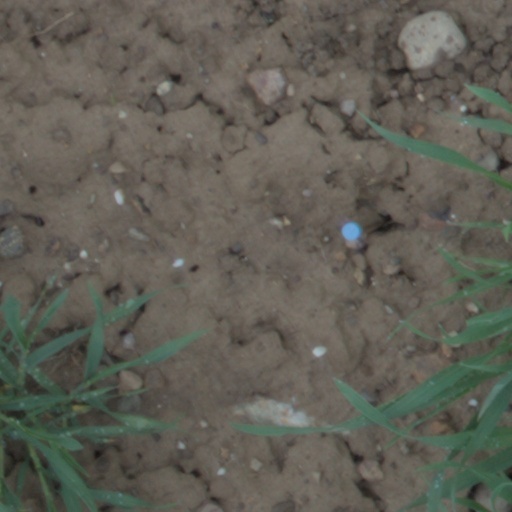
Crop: wheat